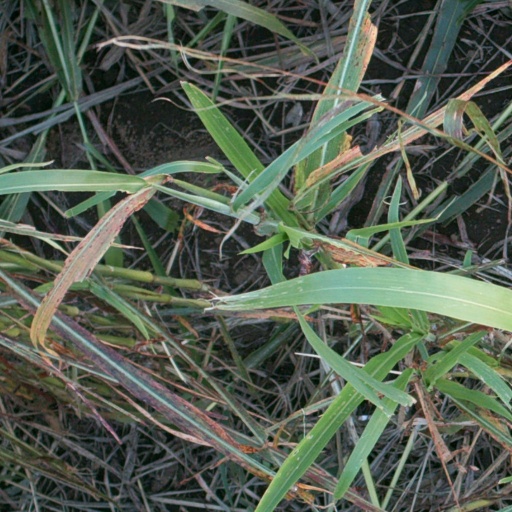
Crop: sorghum